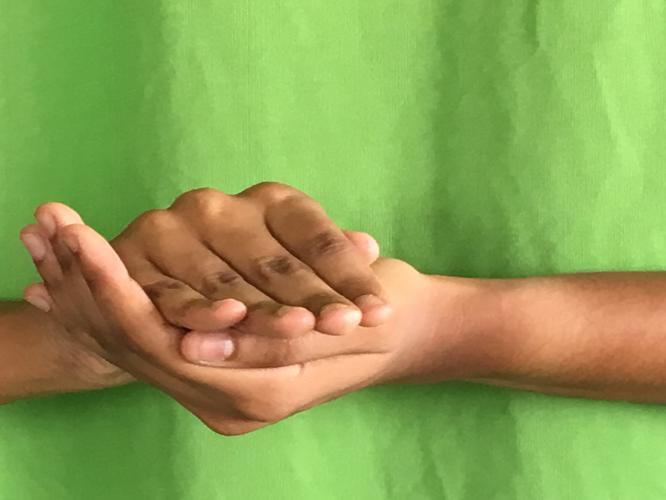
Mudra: Samputa
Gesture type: double_hand